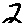
Label: 2